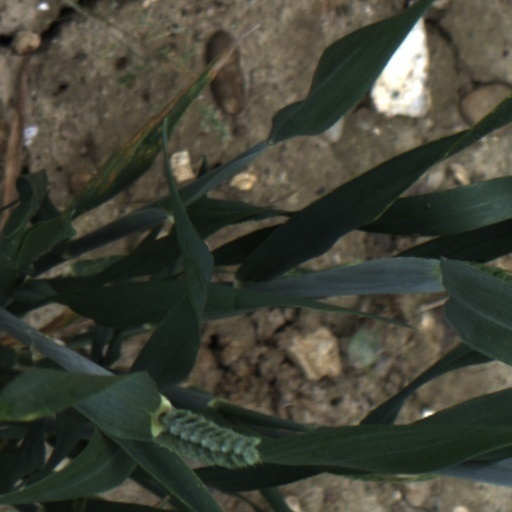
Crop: wheat